Hodet over vannet

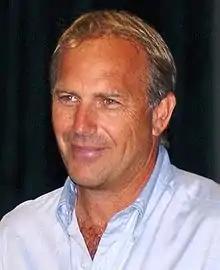
Kevin Costner purchased the remake rights in 1995.

In 1995, the film was sold to Hollywood for a remake production. Actor and filmmaker Kevin Costner was impressed with the film and later purchased the remake rights under Tig Productions in Hollywood. The American remake version, which is starring Cameron Diaz and Harvey Keitel, was directed by Jim Wilson. The U.S. version ultimately had little success at the box office in either country.